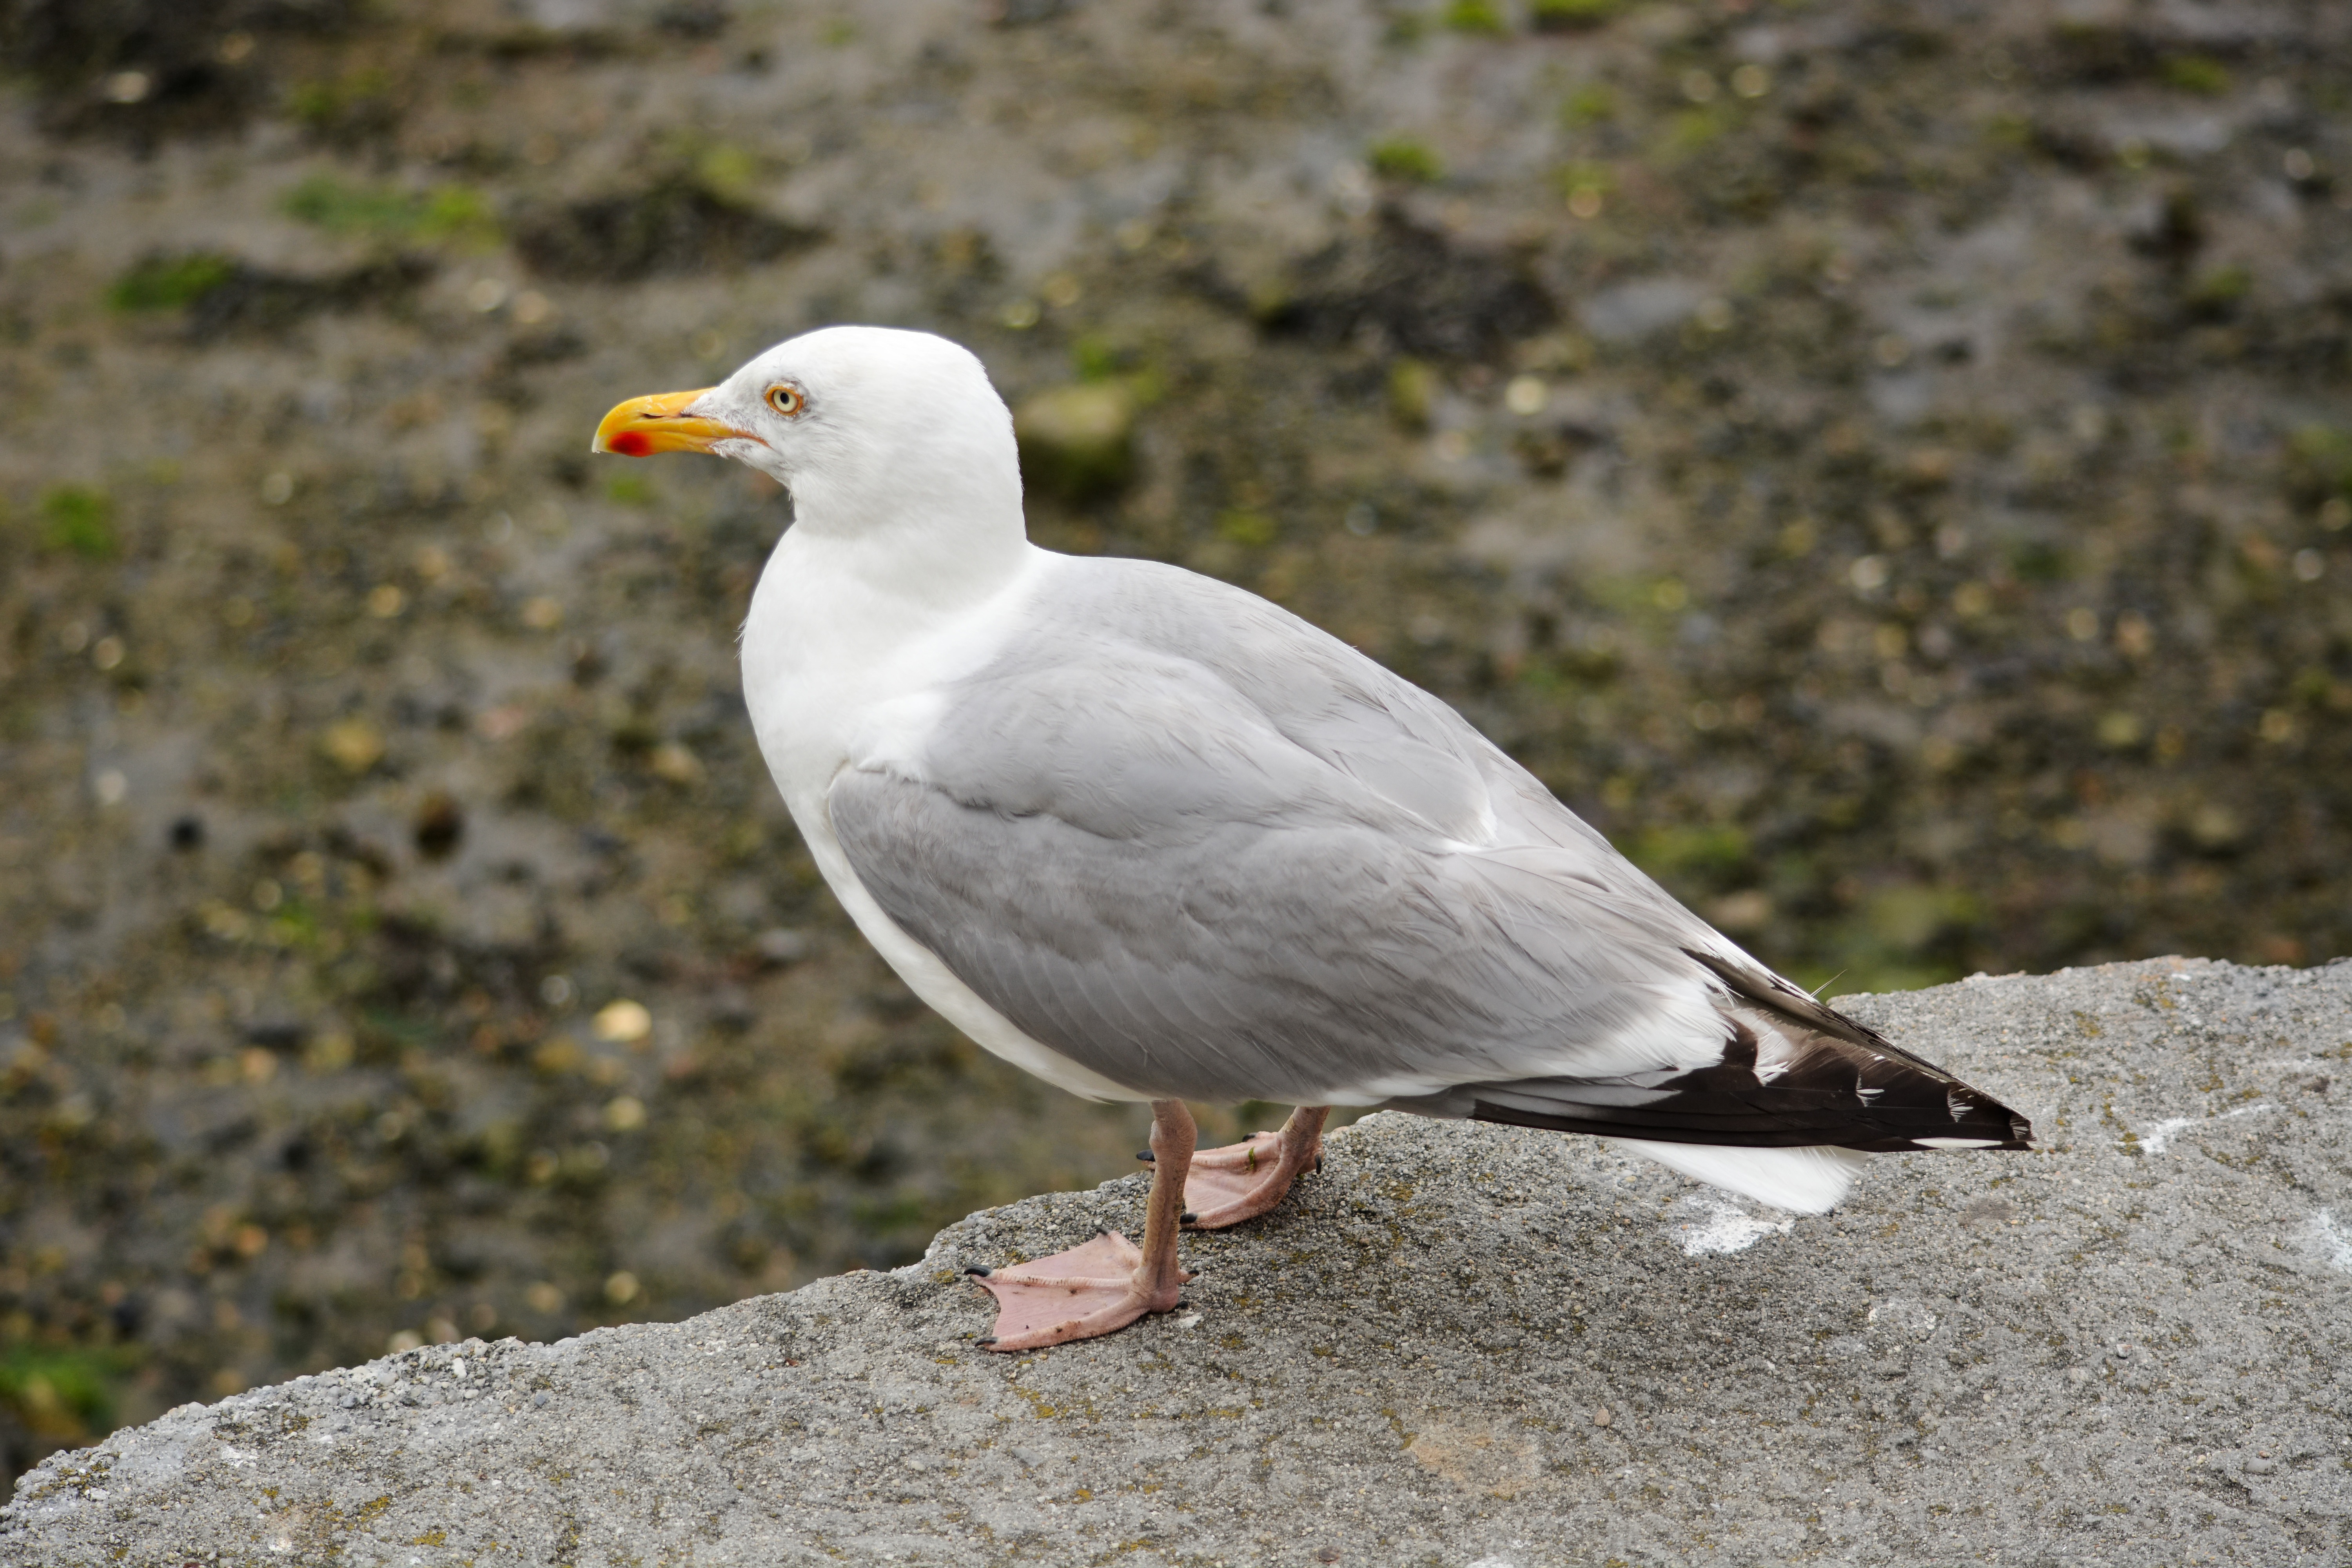
nature, bird, animal, seabird, wildlife, gull, beak, fauna, ornithology, feathers, animals, vertebrate, charadriiformes, european herring gull